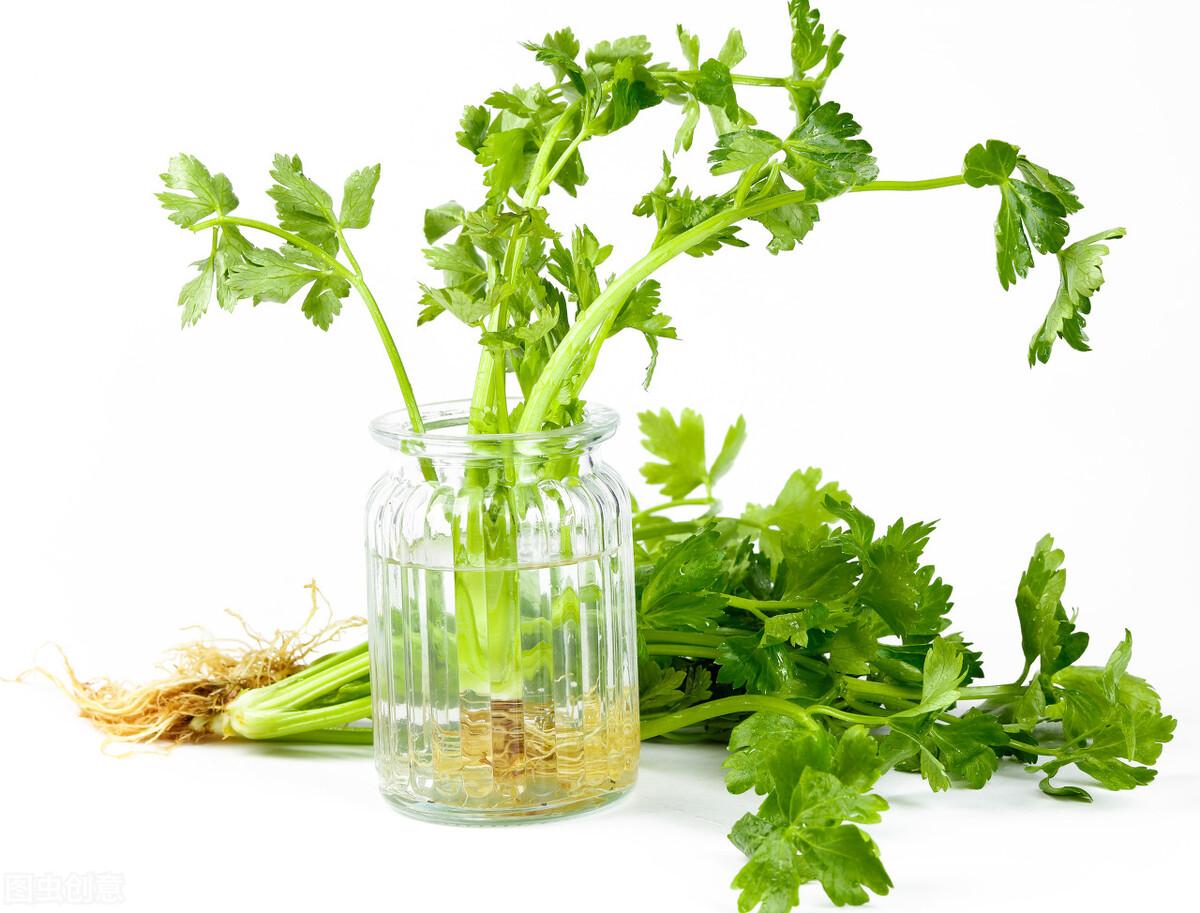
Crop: unknown
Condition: celery